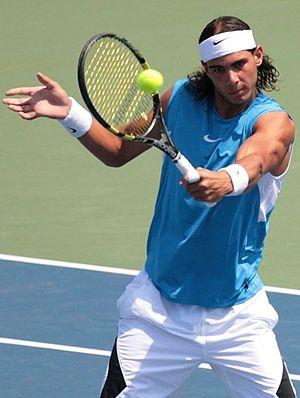
Rafael Nadal est un joueur de tennis espagnol, professionnel depuis 2001, né le 3 juin 1986 à Manacor, sur l'île de Majorque, dans l'archipel des Baléares.